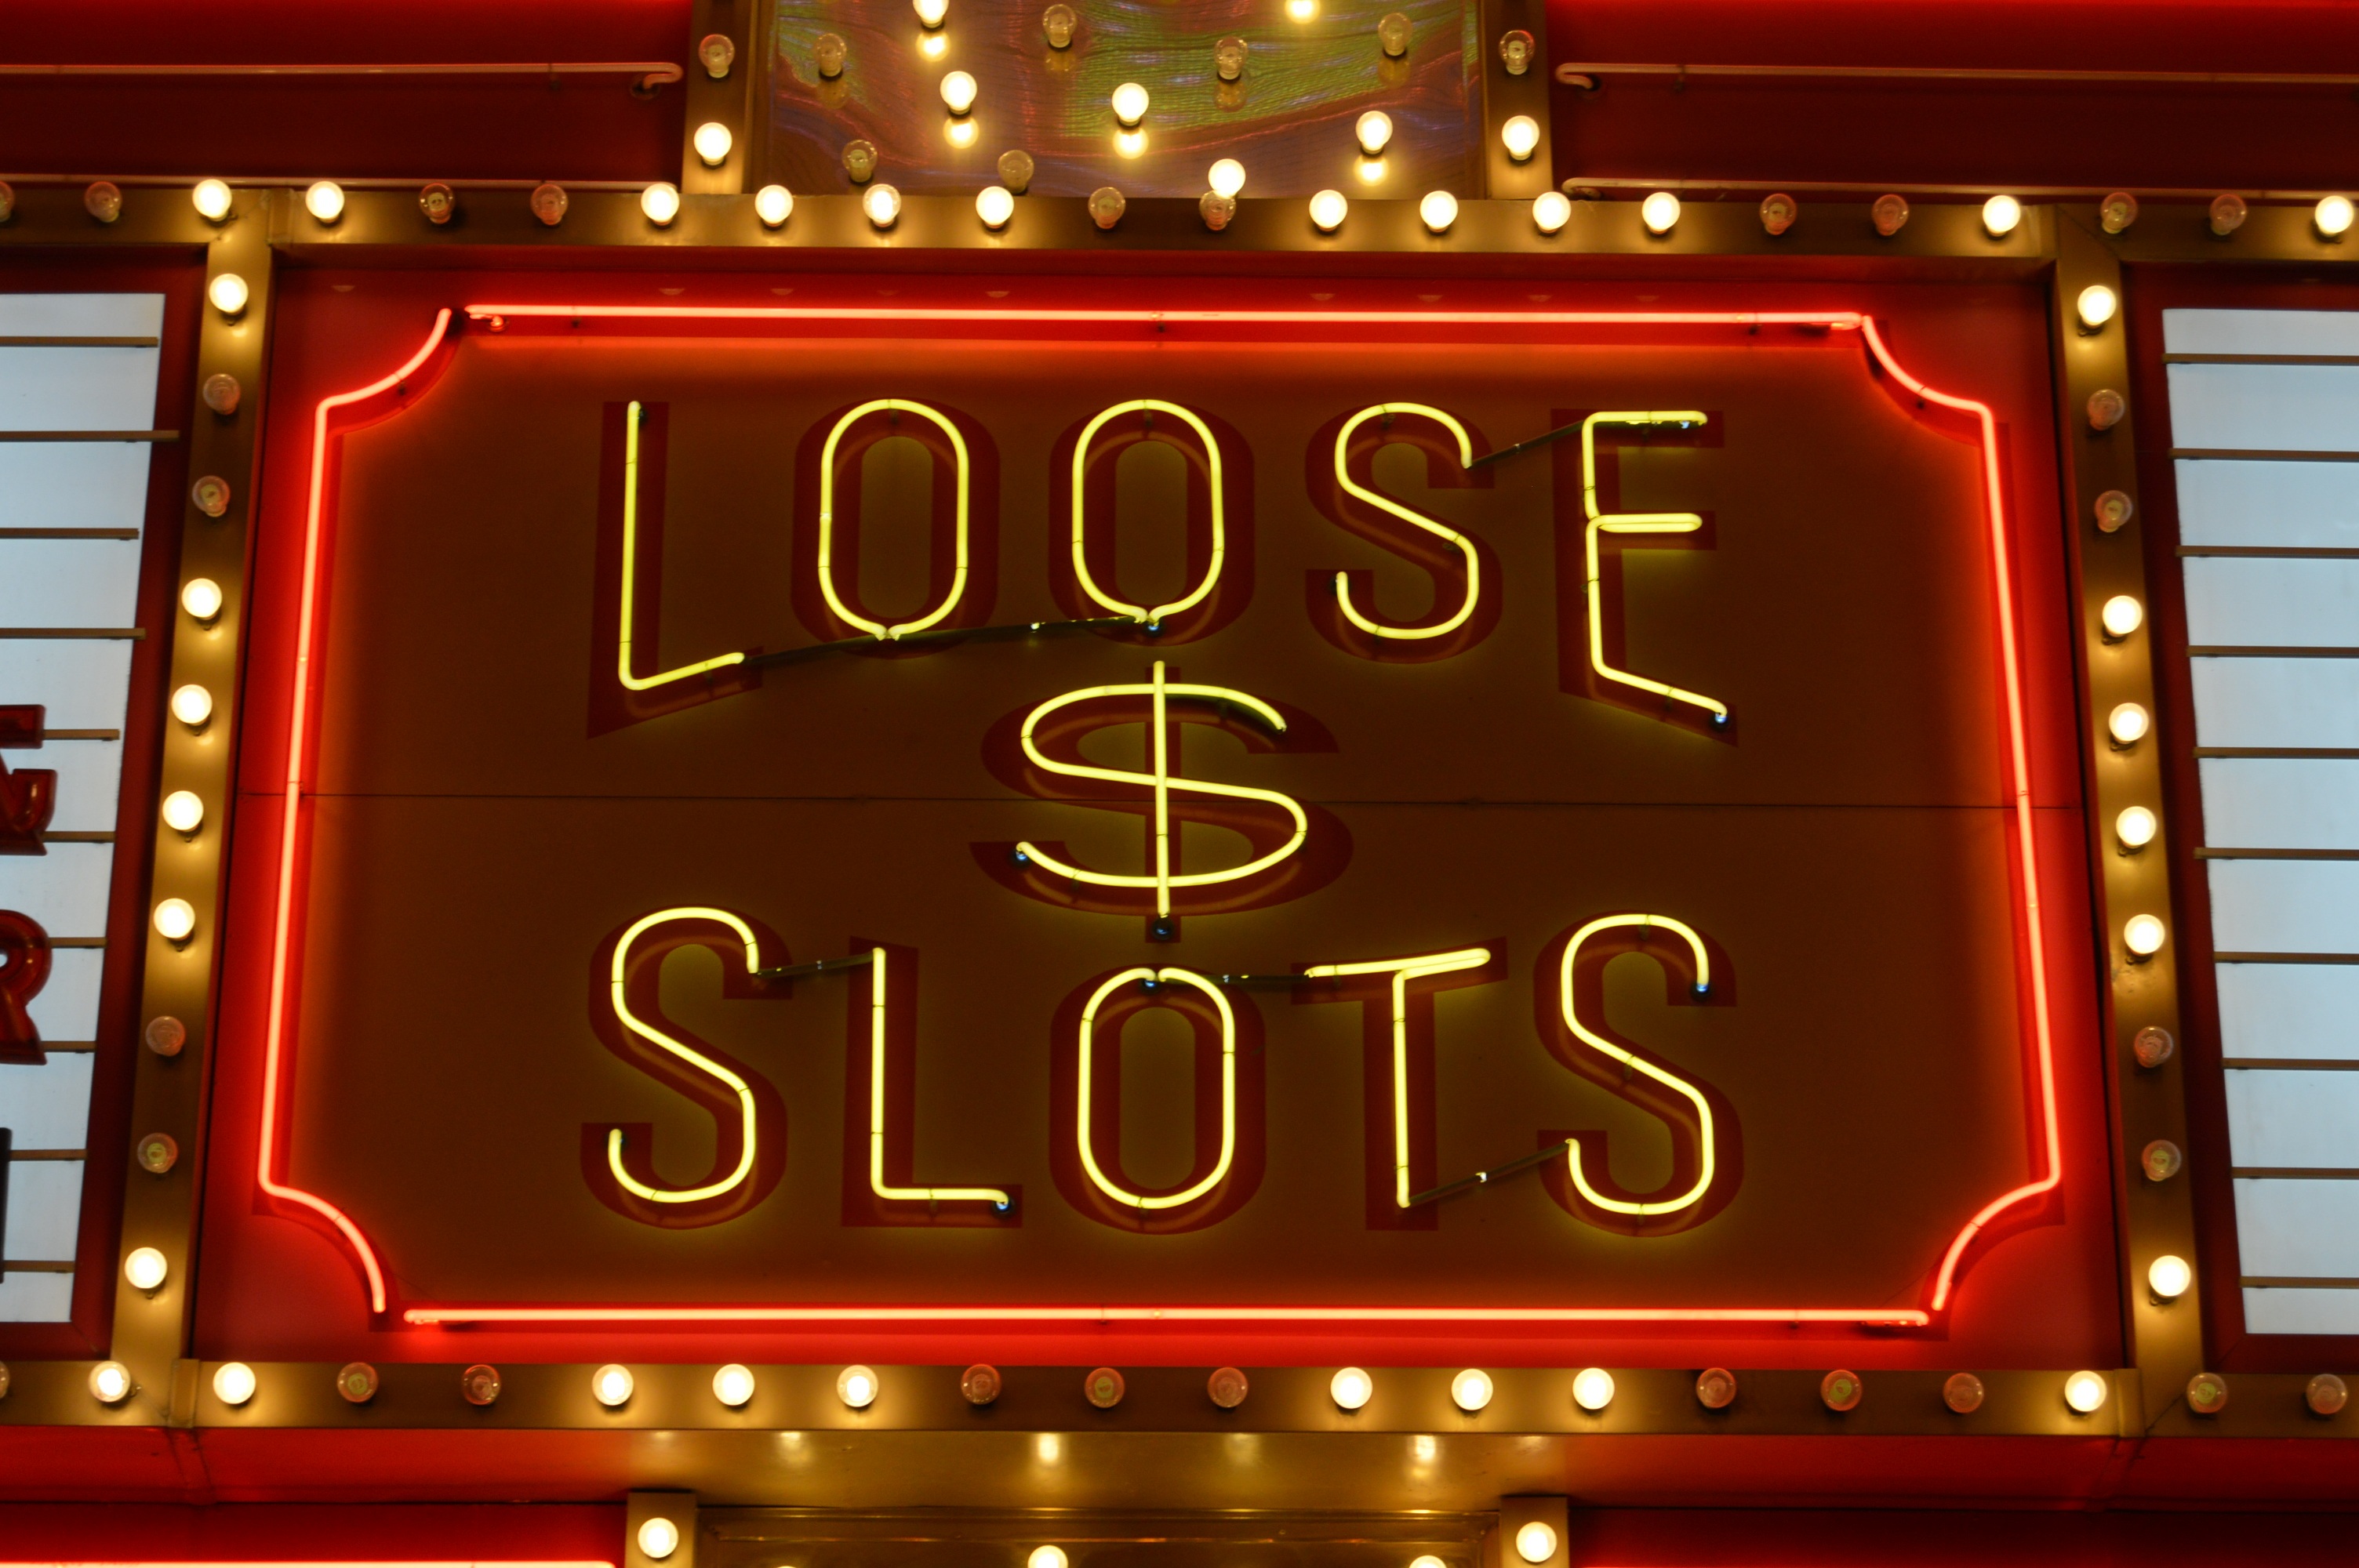
game, play, vacation, travel, sign, money, machine, signage, neon, gamble, neon sign, slot machine, fun, welcome, bandit, las, vegas, nevada, casino, gambling, lucky, risk, gaming, winner, entertainment, strip, fabulous, success, jackpot, slots, win, poker, las vegas, chance, bet, roulette, las vegas strip, las vegas sign